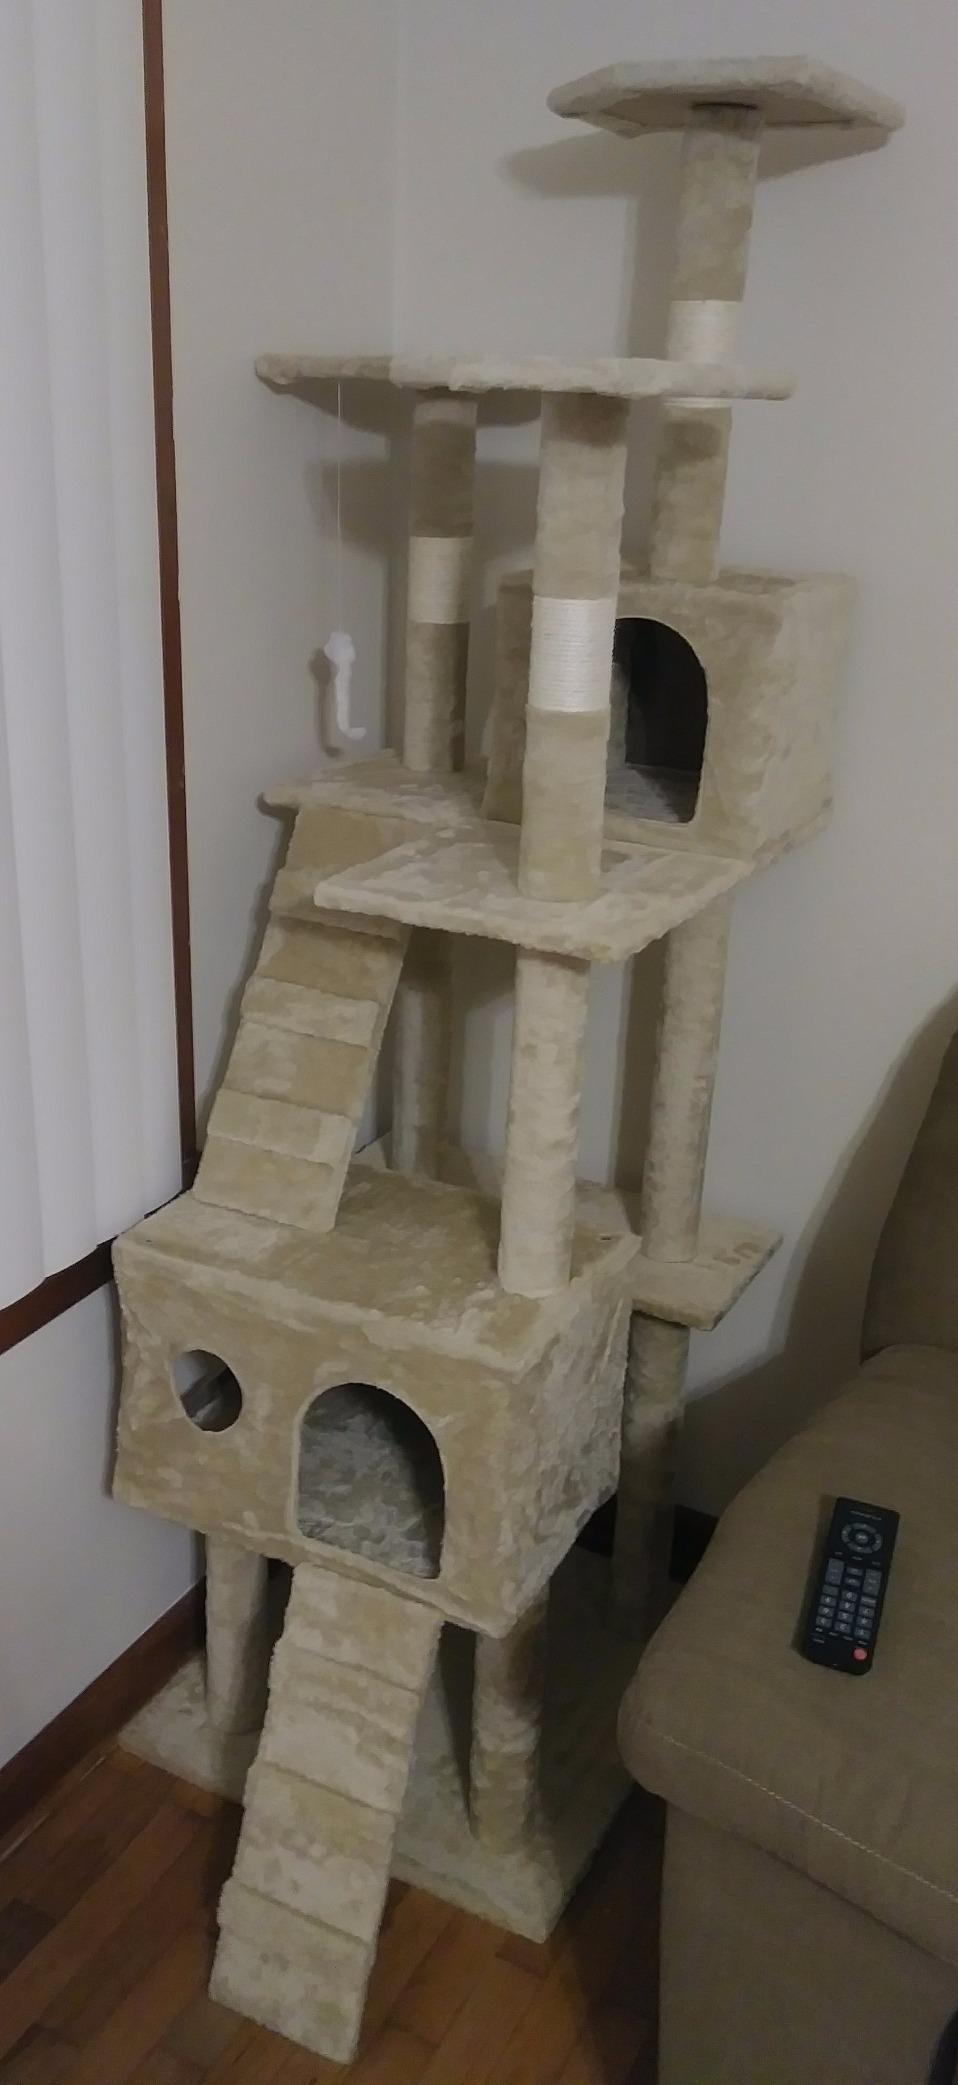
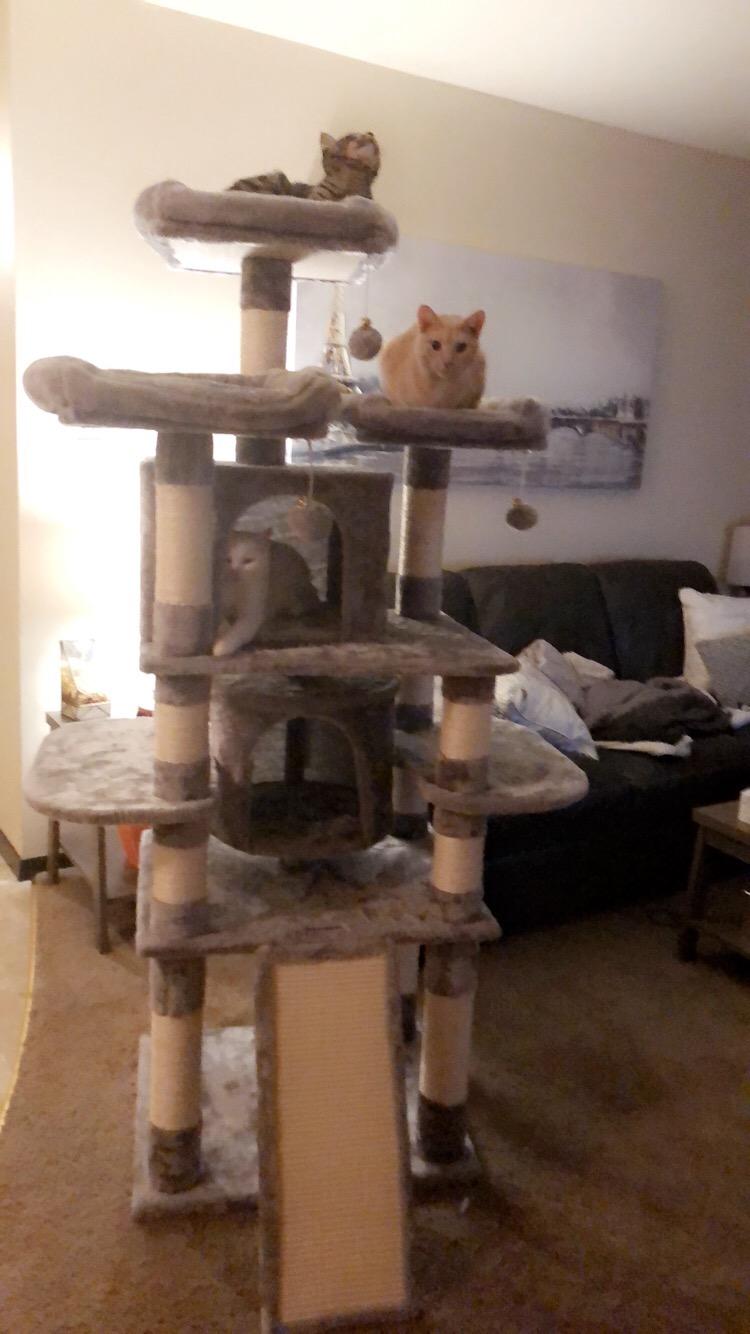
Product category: items_cat tree
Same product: no